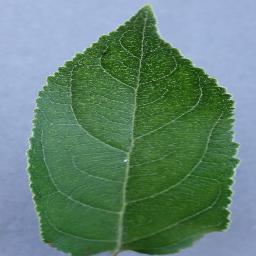
Label: Apple___healthy